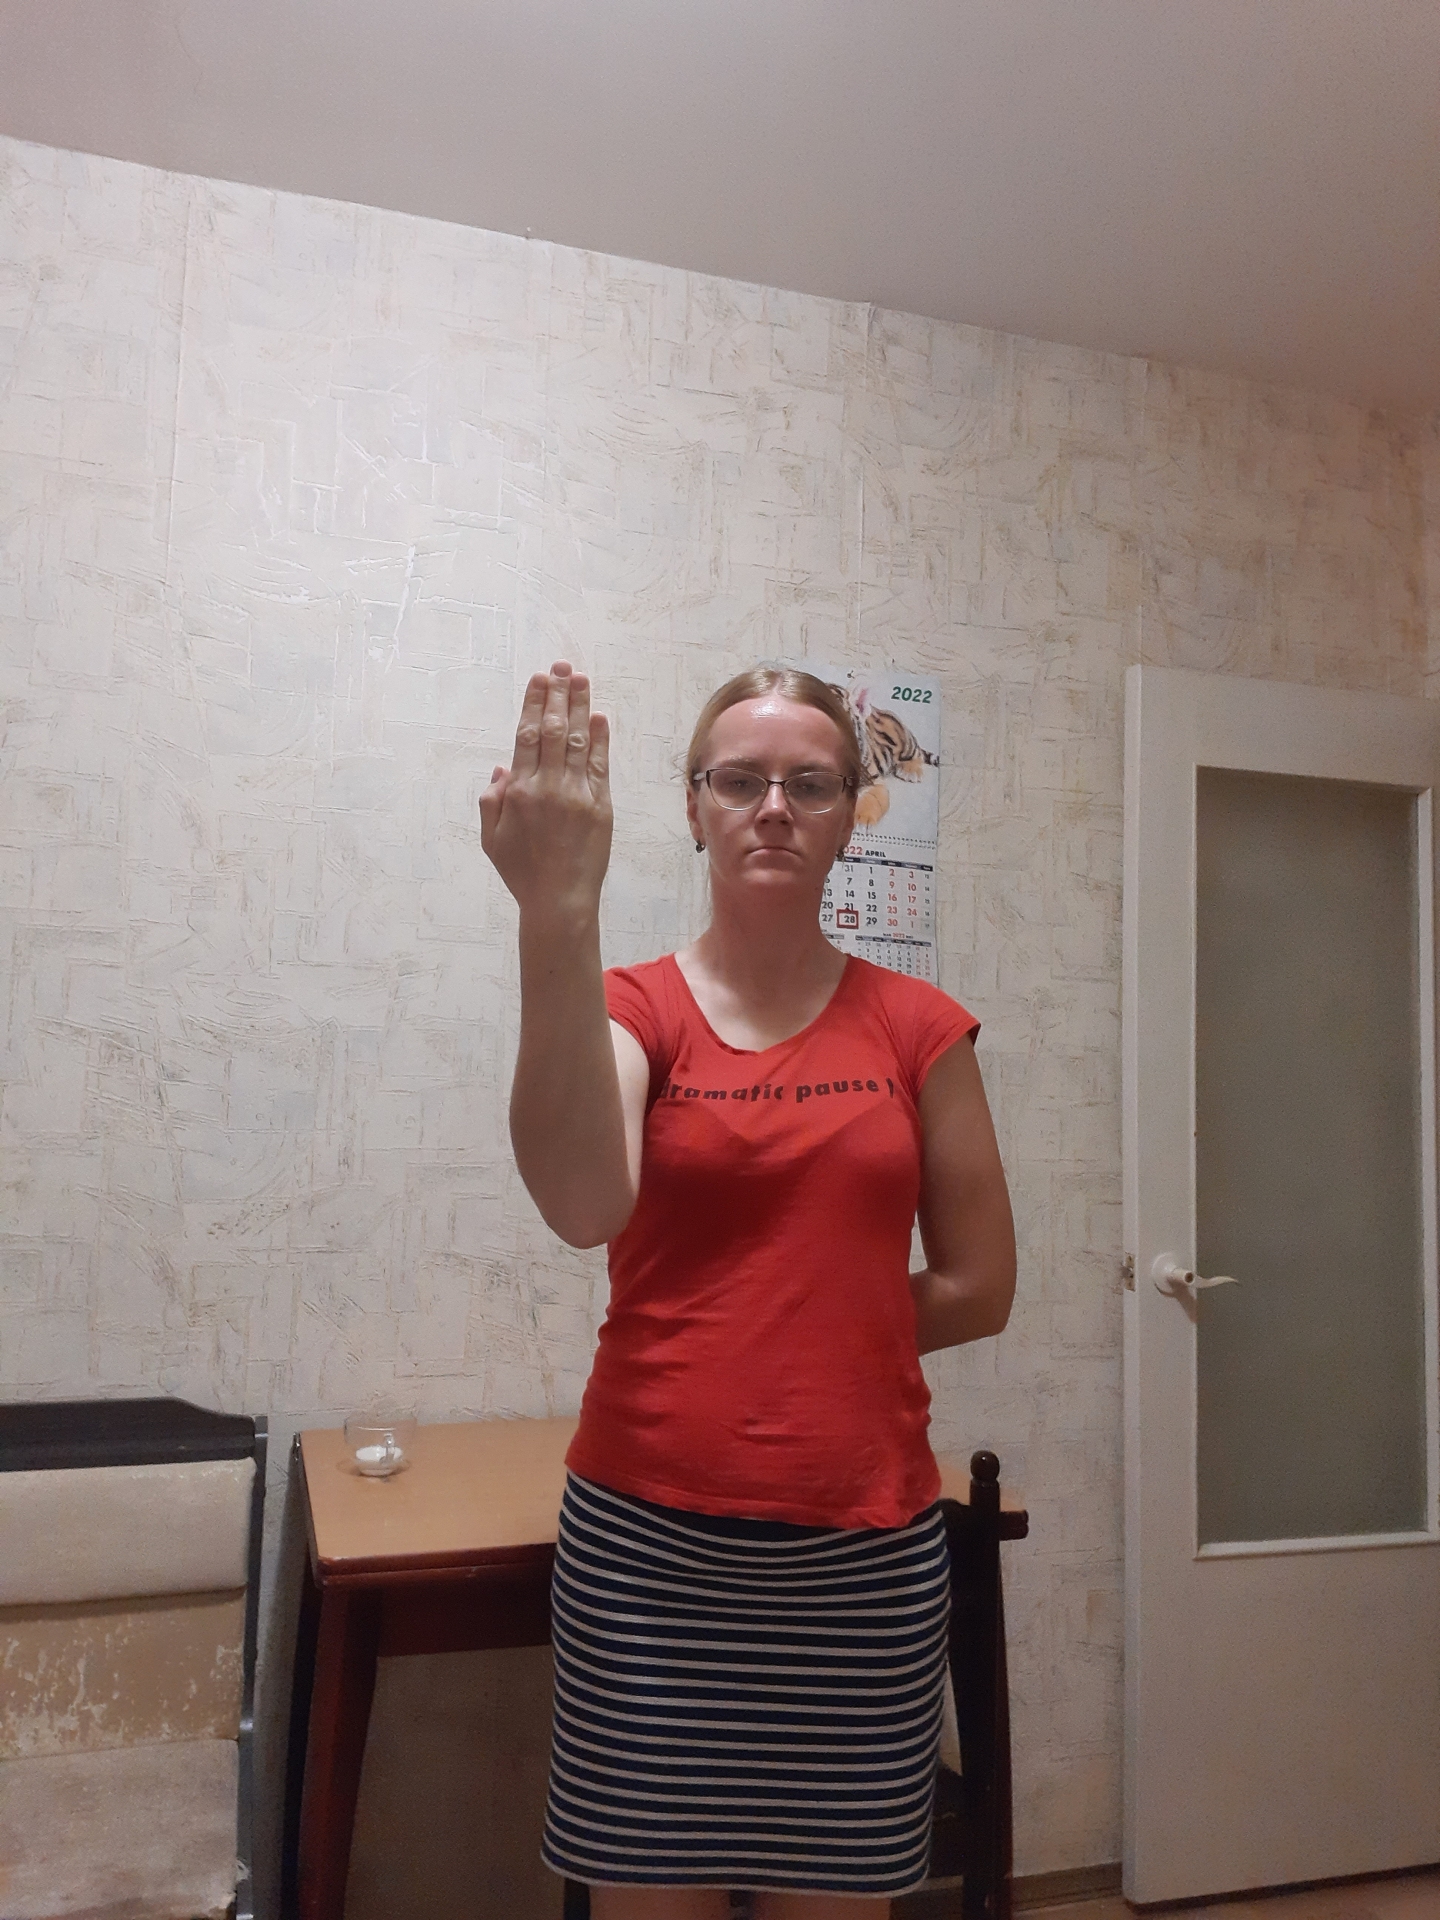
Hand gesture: stop_inverted